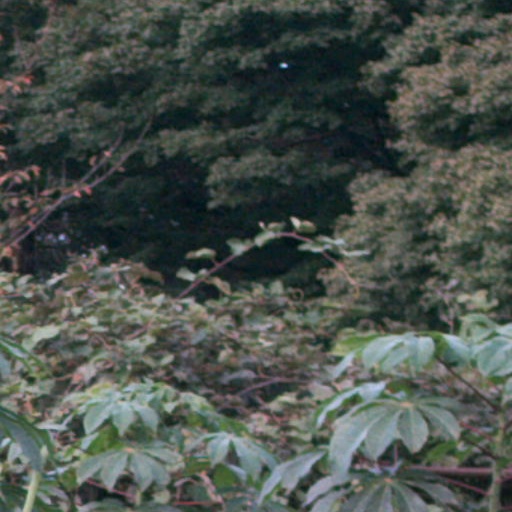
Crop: cassava